Holmen Naval Base

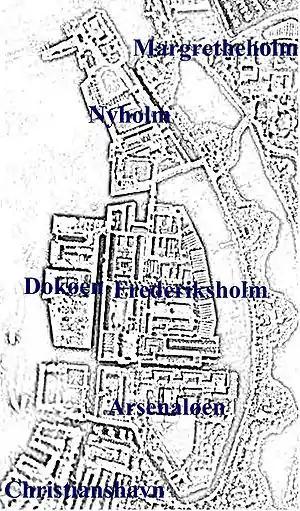
Map of Holmen today

Erik Menved was the first Danish King to establish a naval port in Copenhagen. Later, under the command of Valdemar Atterdag, the fleet was moved to Vordingborg, but Erik of Pommern moved it back to Copenhagen and King Hans built a shipyard in Copenhagen.